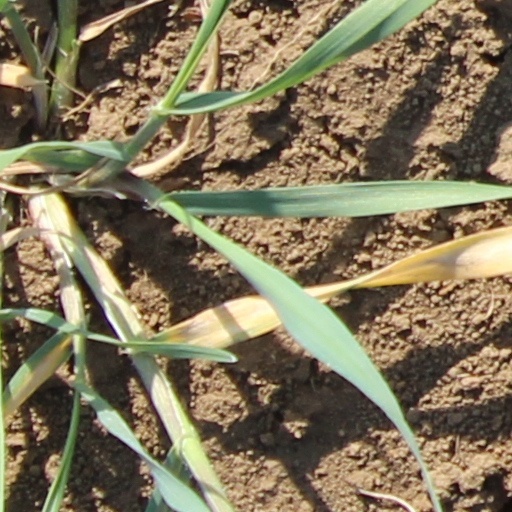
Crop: wheat